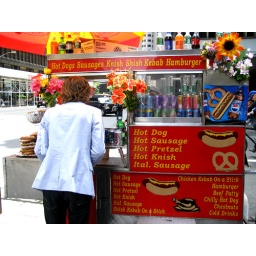
Hot dogs on some street in NYC